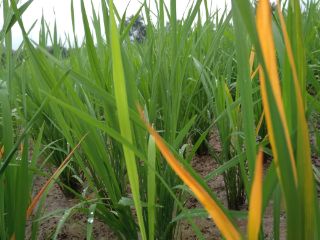
Disease: Tungro